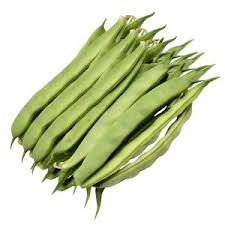
Yemek: taze_fasulye